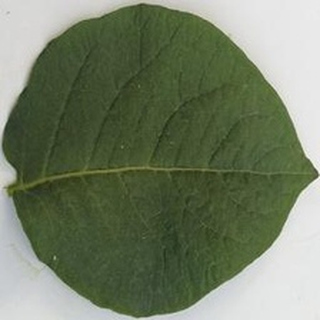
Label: healthy_potato